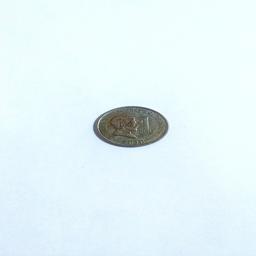
Label: 1_Old_Front